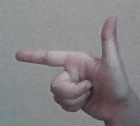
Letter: yaa